Don't Tell the Wife (1927 film)

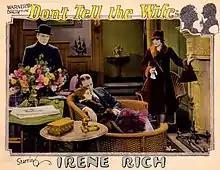

Don't Tell the Wife is a 1927 American silent romantic comedy film directed by Paul L. Stein and starring Irene Rich, Huntley Gordon and Lilyan Tashman.